Velma Šarić

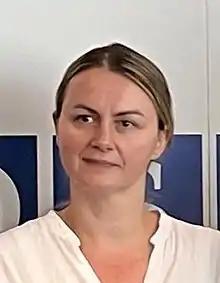
Velma Šarić, photographed in Vitez, Bosnia and Herzegovina in 2020.

Velma Šarić (born 8 April 1979) is a Bosnian journalist and the founder and president of the Post-Conflict Research Center – a peace building organization, based in Sarajevo, which works to cultivate an environment for sustainable peace in Bosnia-Herzegovina and the greater Balkans region. As a trained researcher, journalist, and human rights defender, she has dedicated her career to investigative reporting and peace building in the Balkans. Šarić works on behalf of marginalized groups in Bosnia-Herzegovina, promoting and encouraging respect for the rights of victims, women, and ethnic minorities.